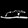
Label: Sandal